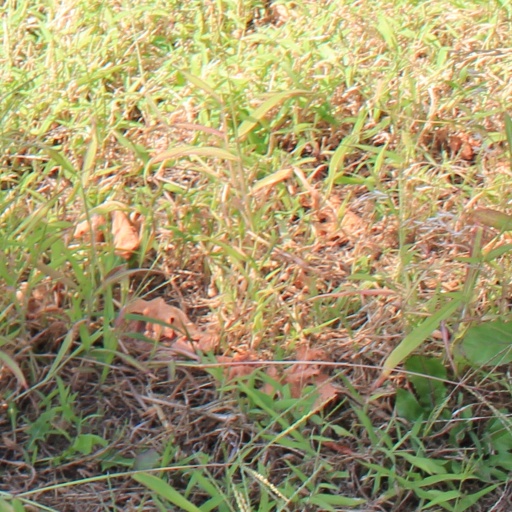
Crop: grape